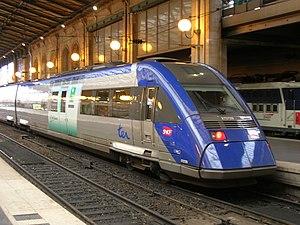
Les X 72500 sont des autorails thermiques, également appelés « X TER » et surnommés « aspirateurs ». Ils assurent des services TER et Intercités, le plus souvent sur des lignes non électrifiées. Ils succèdent aux rames à grand parcours 1.